Treaty of Haddington

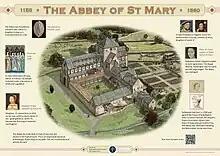
Abbey of St Mary Haddington, information panel

The treaty was negotiated by the Earl of Arran, who earned a French duchy for himself in the process, with the French diplomats Henri Cleutin, Sieur d'Oysel and André de Montalembert, Sieur d'Essé. The agreement was made at a Convention or Parliament held at the Abbey of St Mary, Haddington. As a condition, Regent Arran had to send his son, James Hamilton, to France as security, as a "hostage".